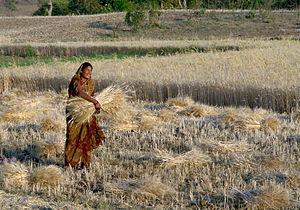
Femme moissonnant le blé, district de Raisen, Madhya Pradesh, Inde.
La Conférence d'Hyderabad des Nations unies sur la diversité biologique de 2012 a été l'une des grandes conférences internationales organisées par l'ONU depuis 1992. Cette conférence devait notamment examiner les progrès faits dans le domaine de la diversité biologique depuis la conférence précédente. Les participants devaient aussi identifier d'éventuelles nouvelles priorités et négocier de nouvelles politiques relatives à une grande variété de questions concernant la biodiversité pour un nouveau cycle pour la CDB introduit par l'adoption du Plan stratégique 2011-2020 et des objectifs d’Aichi sur la diversité biologique et par l'adoption du Protocole de Nagoya, avec l'aide du « GIEC de la biodiversité » récemment créé.